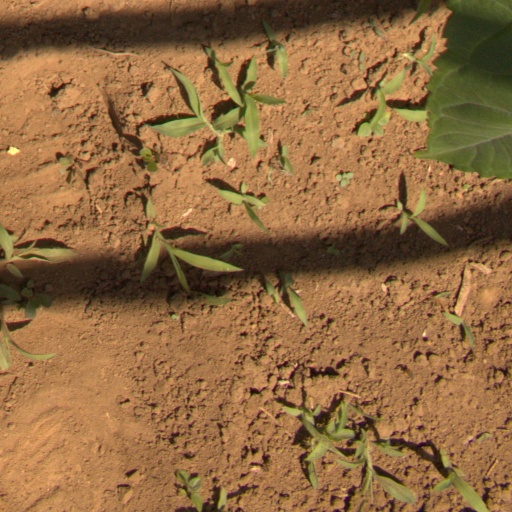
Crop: Jerusalem artichoke